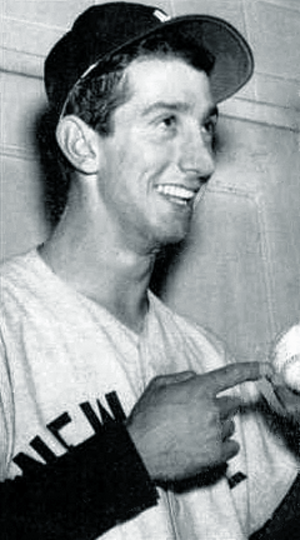
Alfred Manuel « Billy » Martin était un joueur de deuxième but et gérant américain de la Ligue majeure de baseball. Il fut manager de l'équipe des New York Yankees à cinq reprises. Il remporta deux championnats de la ligue américaine.